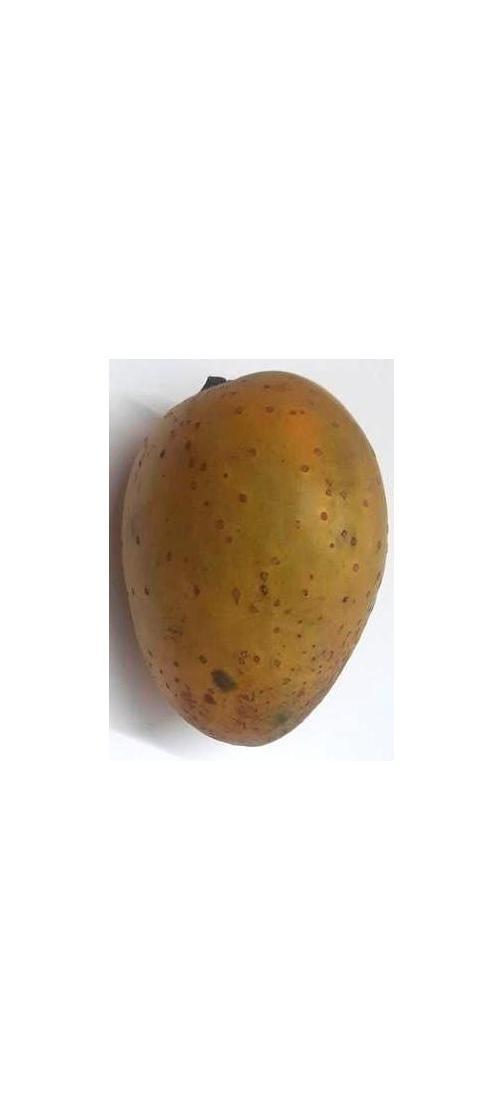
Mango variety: Gourmoti